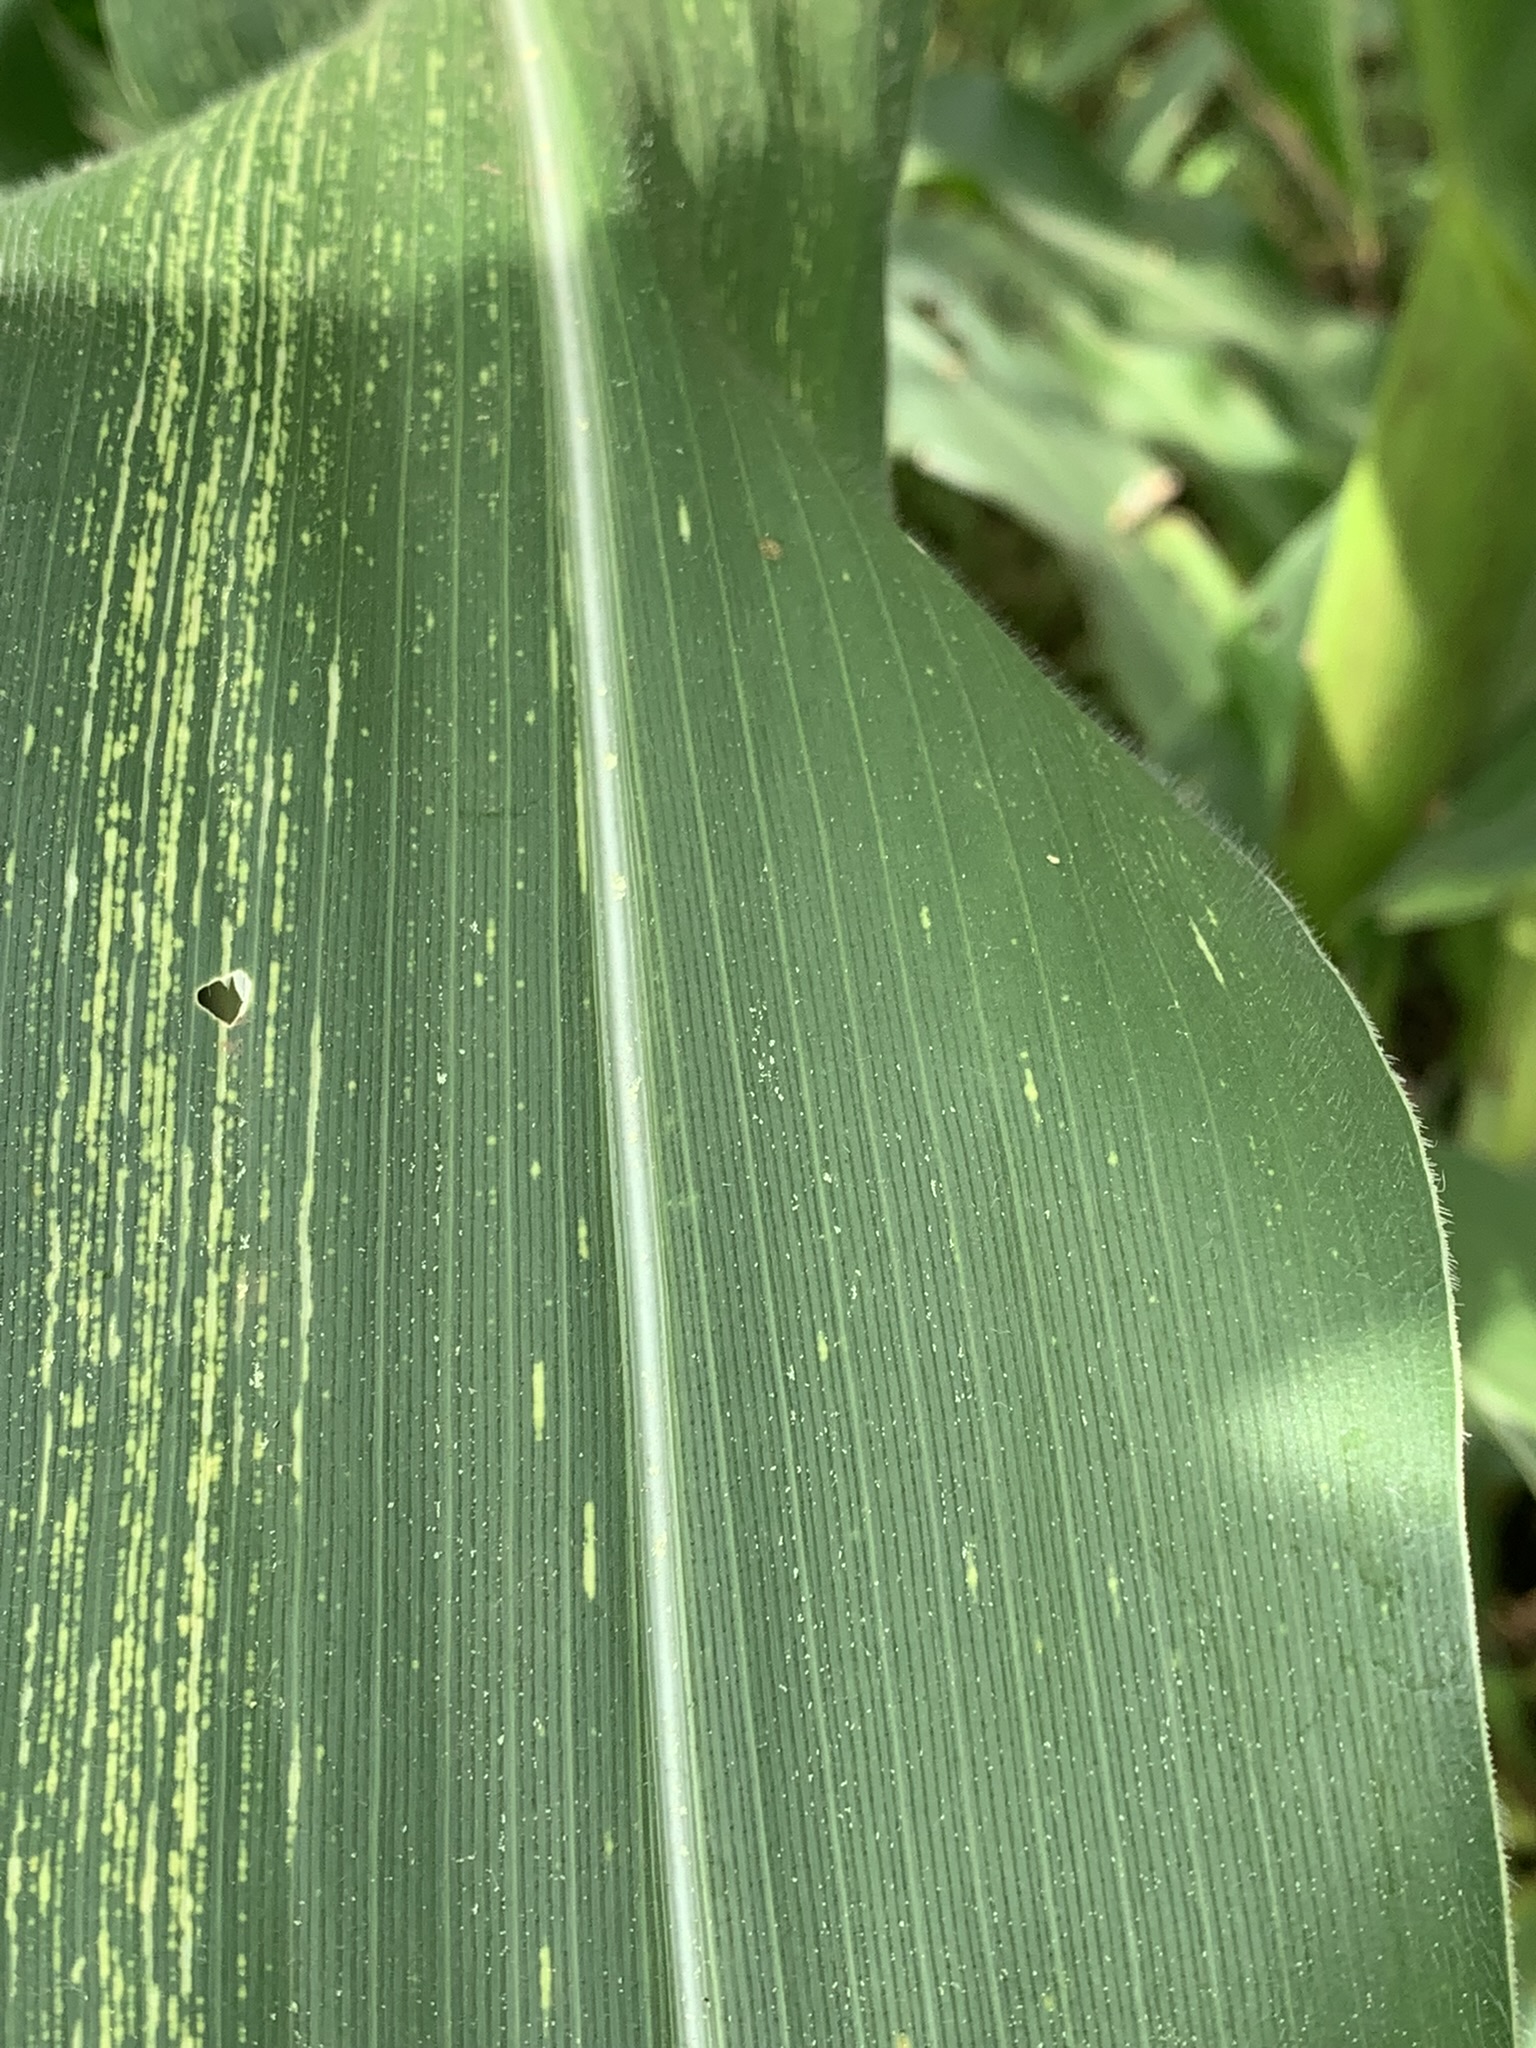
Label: MSV